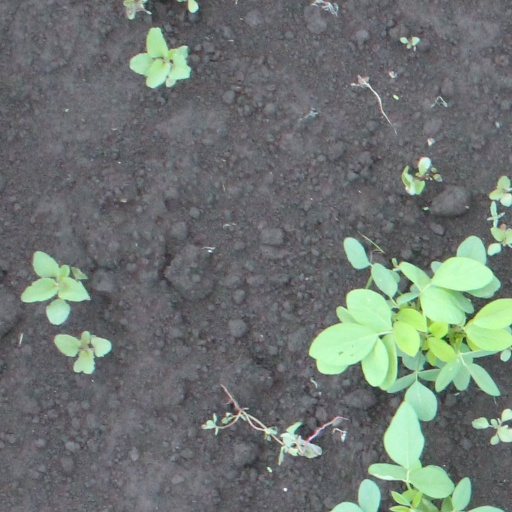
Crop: soybean